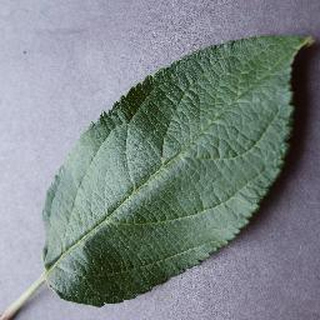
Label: healthy_apple